Stock-flow consistent model

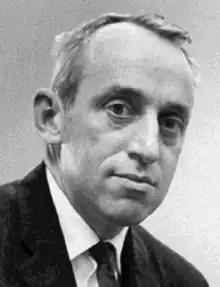
James Tobin (1918–2002)

James Tobin and his collaborators used features of stock-flow consistent modelling including the social accounting matrix and discrete time to develop a macroeconomic model that integrated financial and non-financial variables. He outlined the following distinguishing features of his approach in his Nobel lecture